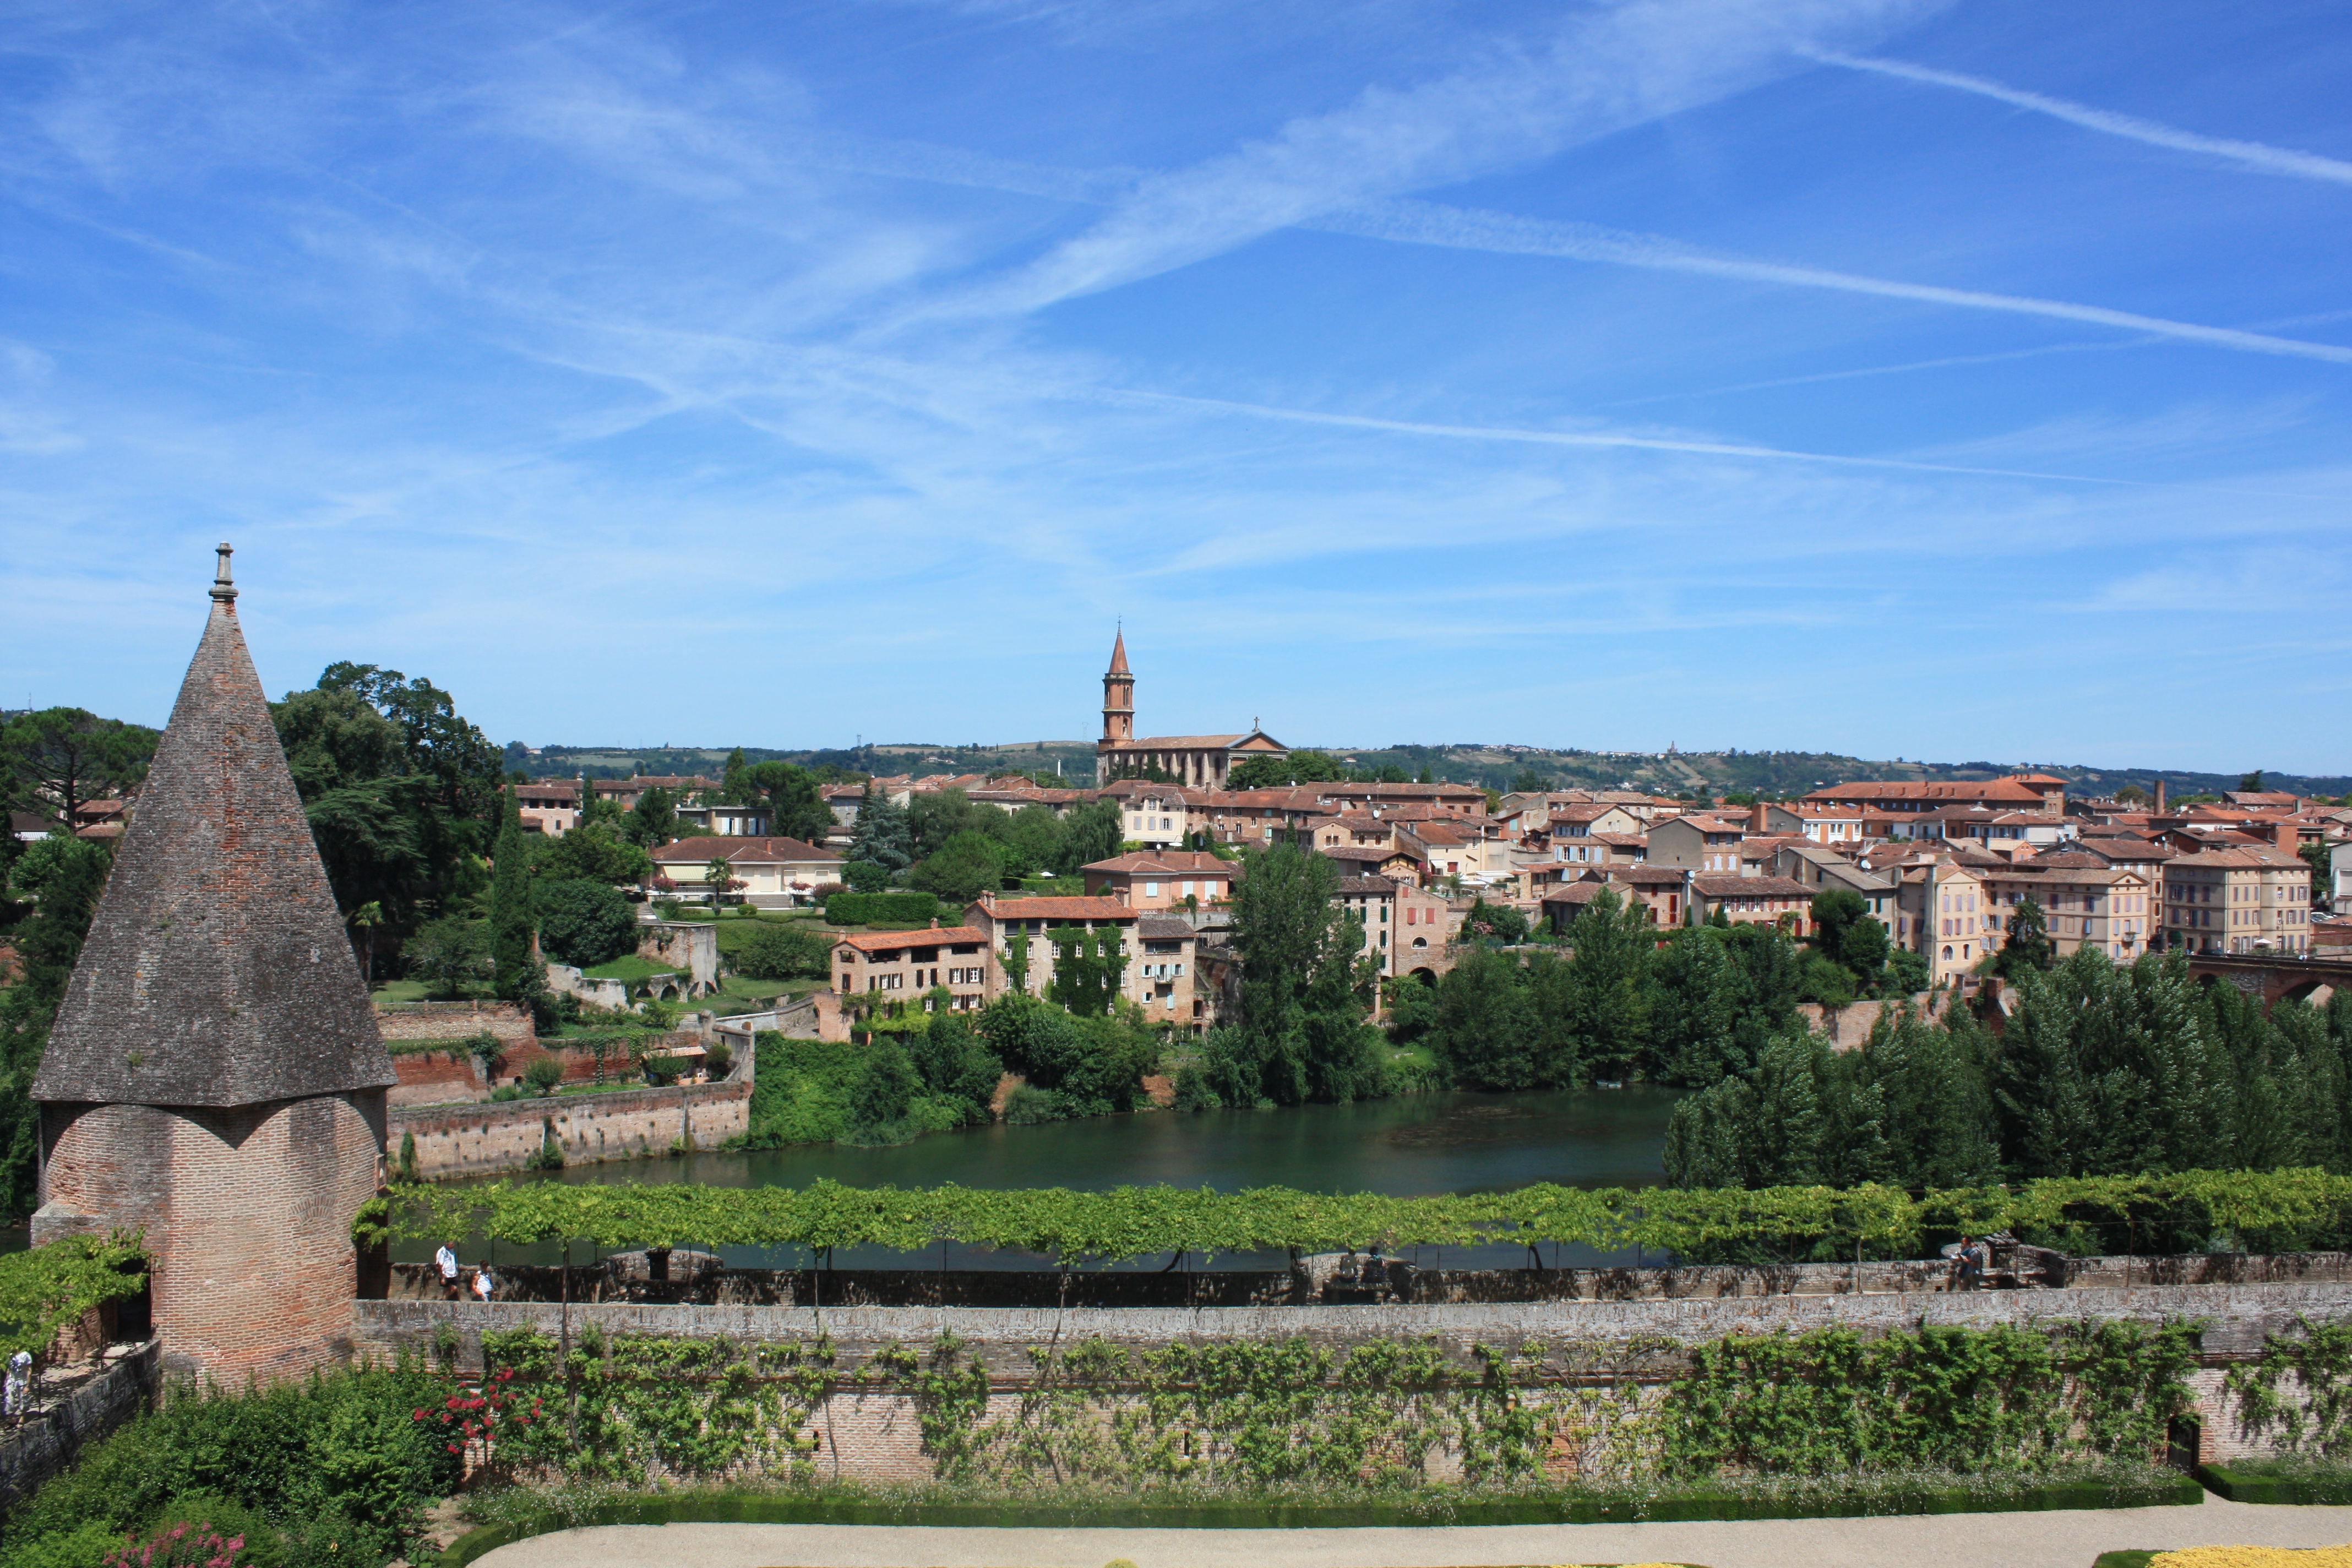
landscape, skyline, town, chateau, city, cityscape, panorama, france, castle, landmark, tourism, outlook, estate, residential area, human settlement